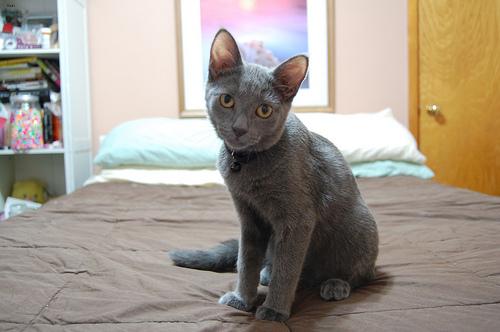
Breed: Russian Blue